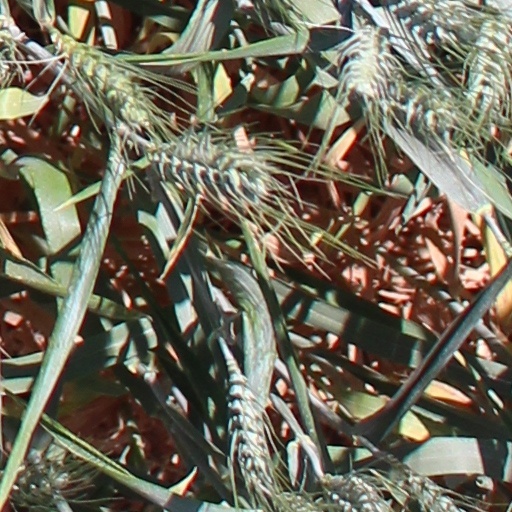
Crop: wheat